Parran Hall

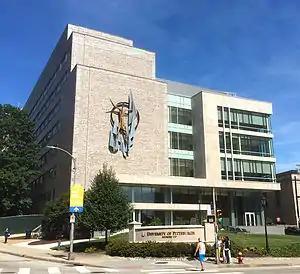
The former Parran Hall, home of the Graduate School of Public Health at the University of Pittsburgh

Parran Hall is the former name of an academic building on the campus of the University of Pittsburgh on Fifth Avenue in Pittsburgh, Pennsylvania, United States. The building, constructed to house the Graduate School of Public Health, was completed in 1957, and designed by Eggers & Higgins, architects of the Dirksen Senate Office Building, in the International Style with a major addition by Deeter-Ritchey-Sippel and Crump completed in 1967. The school was founded in 1948 with a $13.6 million grant ($ million today) from the A.W. Mellon Educational and Charitable Trust. It was originally named after Thomas Parran Jr., a former head of the United States Public Health Service at the time the Public Health Service was sponsoring the Tuskegee experiment, in which patients with syphilis were studied but did not receive treatment for the disease.